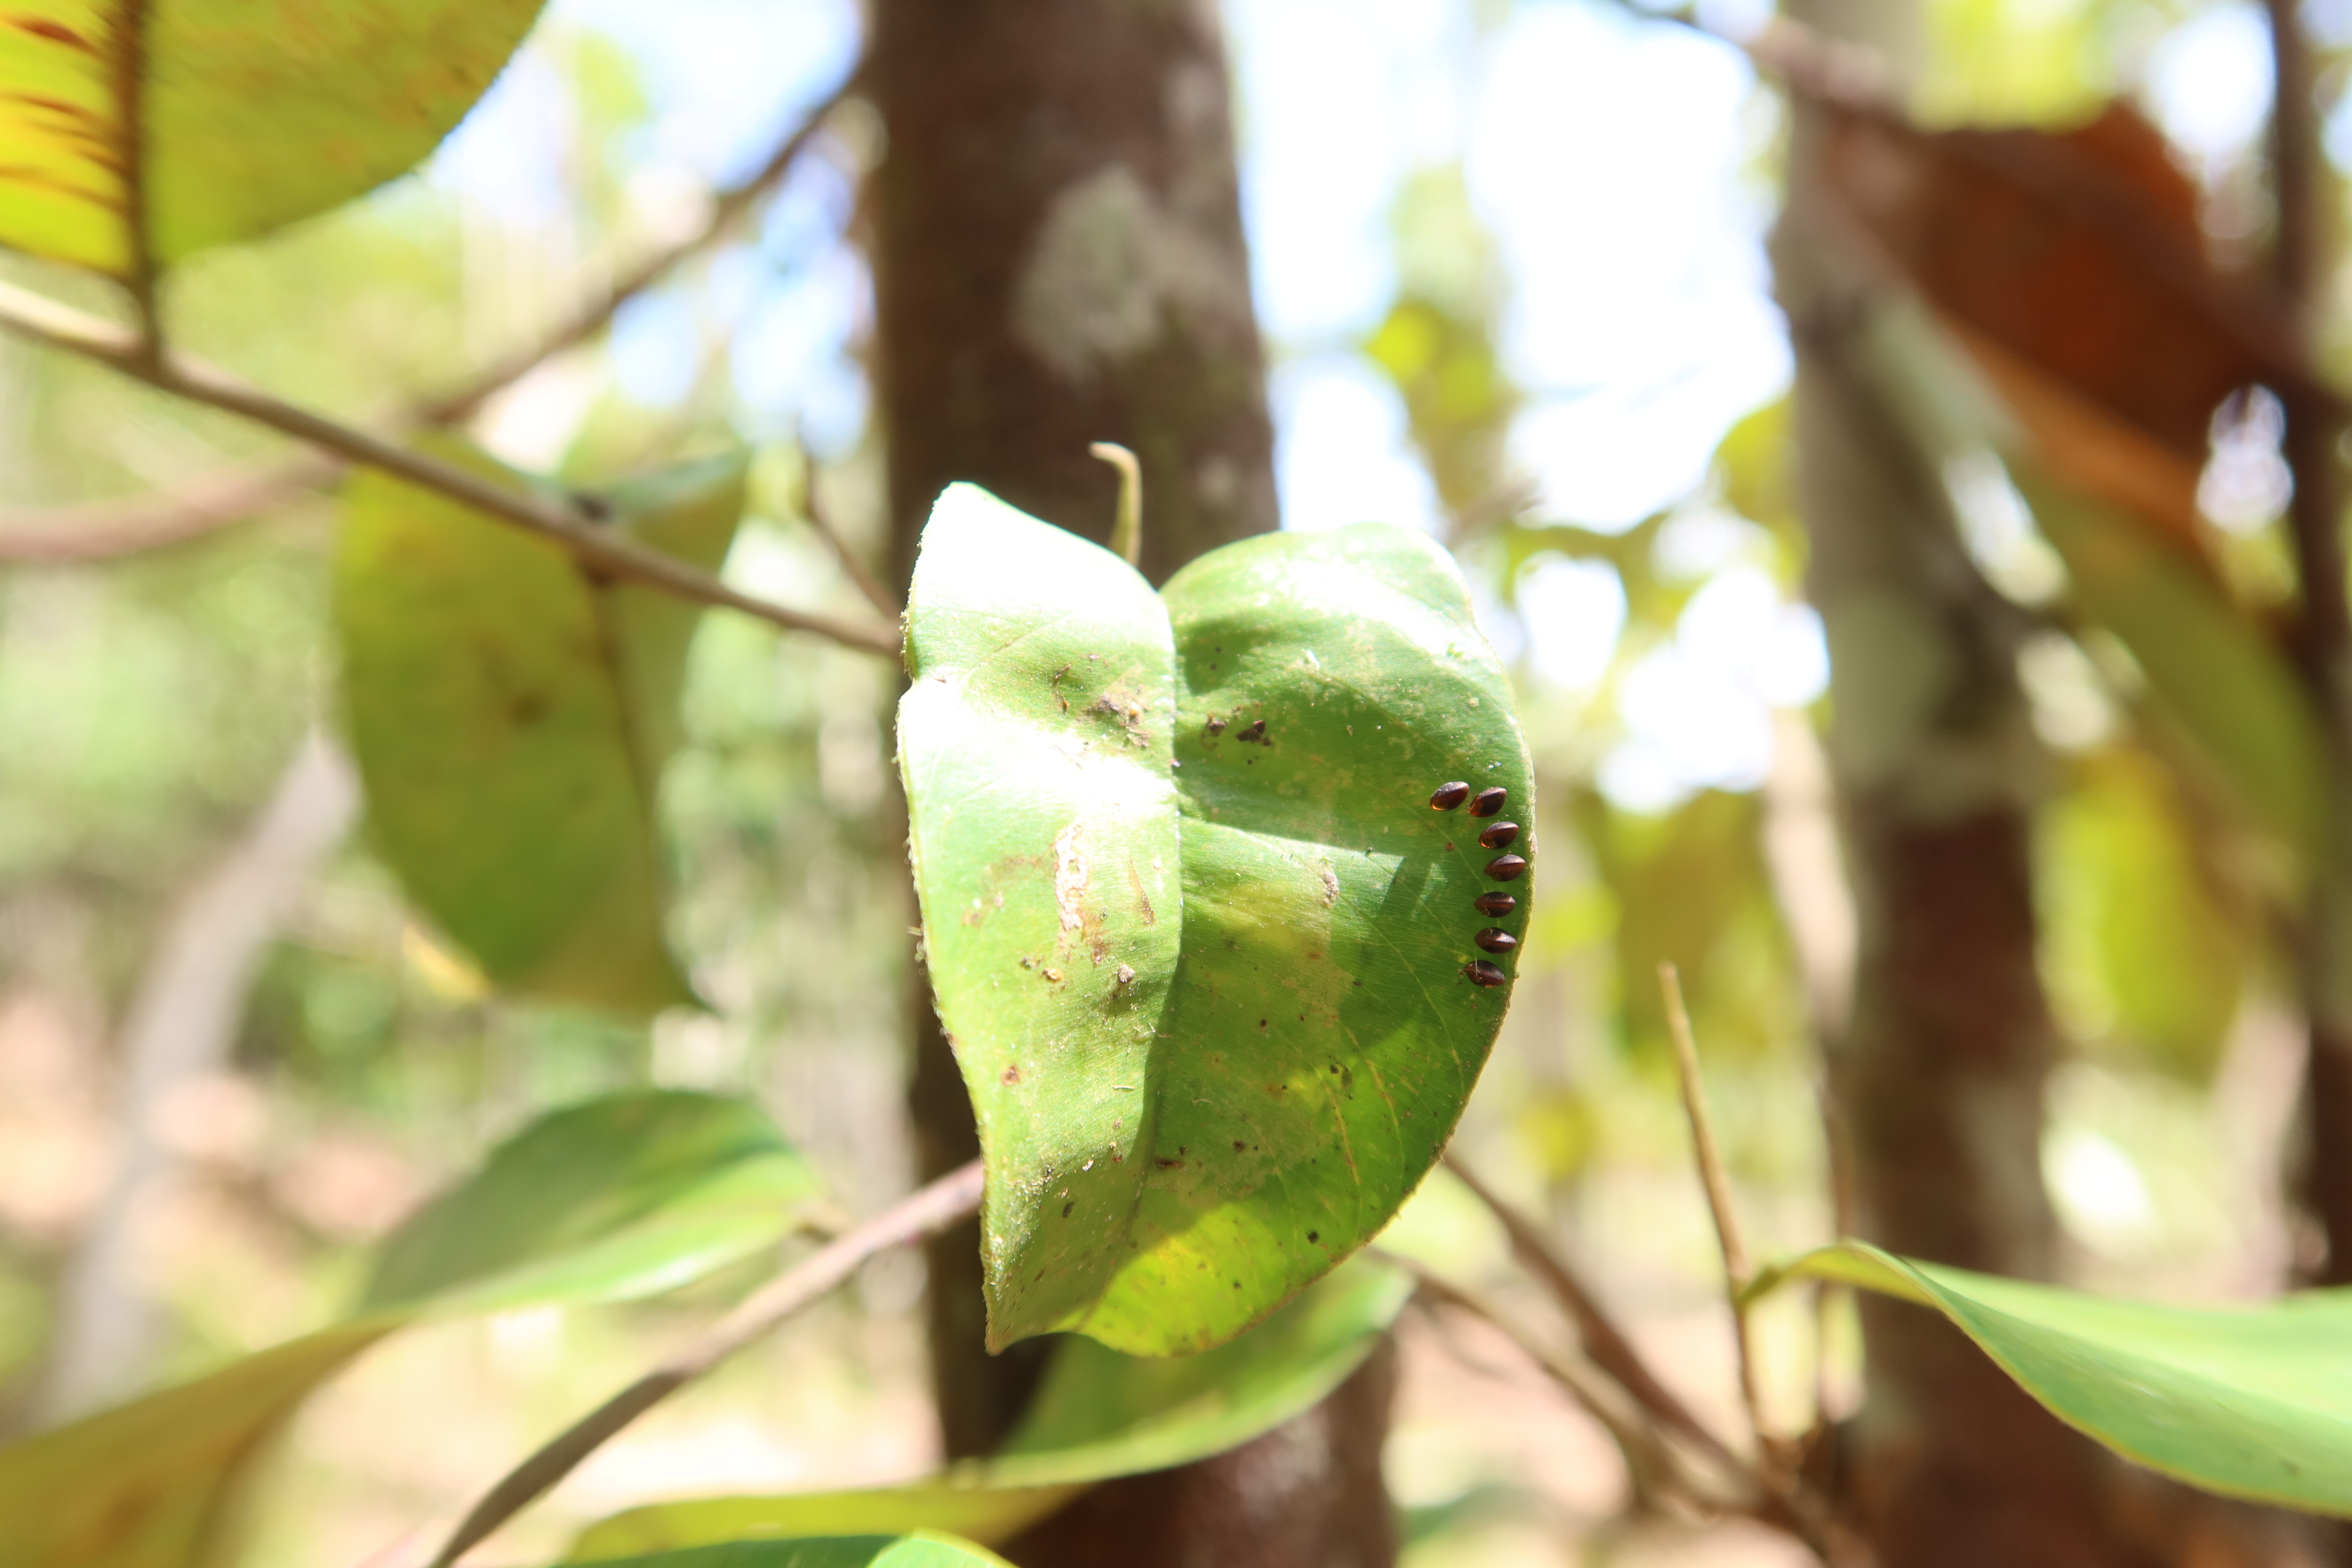
Label: Mosaic Viruses